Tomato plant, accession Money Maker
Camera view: bottom (45 deg); turntable rotation: 300 degrees
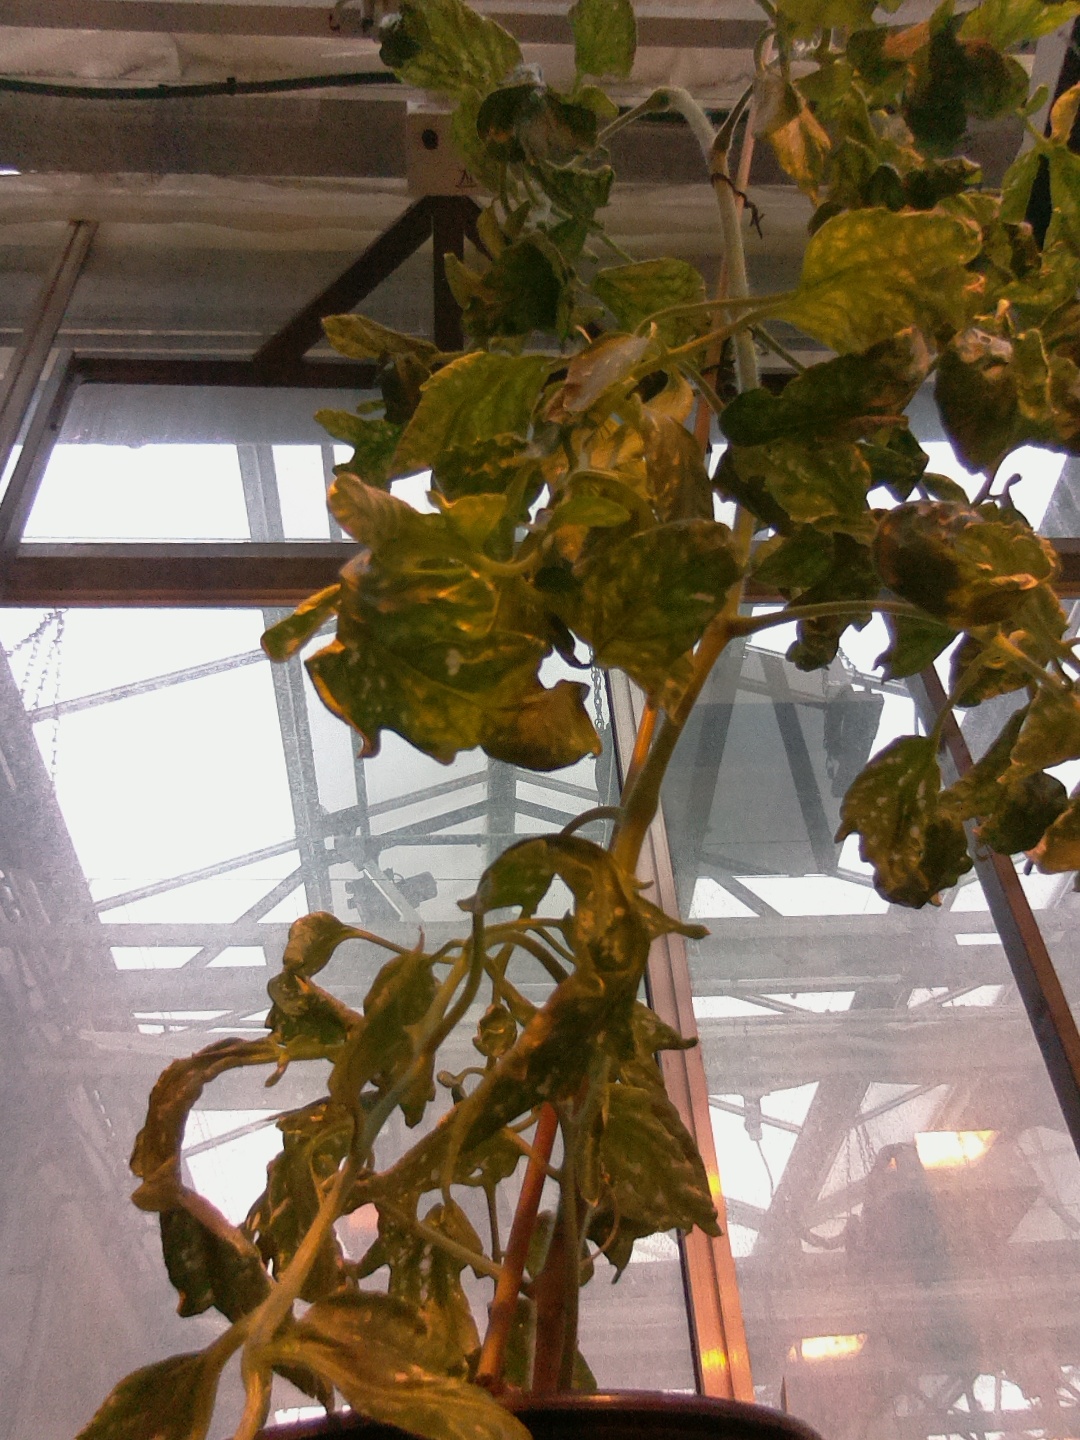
BBCH growth stage 52: 2 inflorescences visible